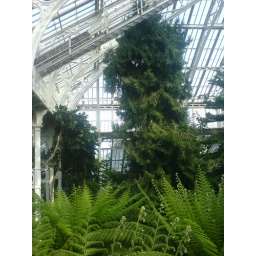
I find it amazing that things this big are in tree houses